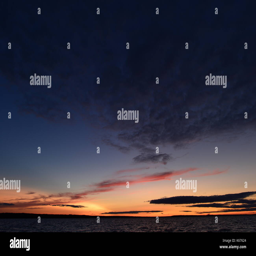
glow of the cloudy sky after sunset on a windy autumn evening